Green fluorescent protein

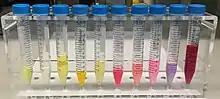
White light image, or image seen by the eye, of fluorescent proteins in image above.

Fluorescent proteins with other chromophores, such as UnaG with bilirubin, can display unique properties like red-shifted emission above 600 nm or photoconversion from a green-emitting state to a red-emitting state. They can have excitation and emission wavelengths far enough apart to achieve conversion between red and green light.